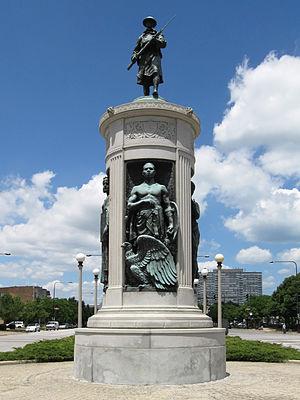
Le Victory Monument, à Chicago, dans l'Illinois (Etats-Unis). This is an image of a place or building that is listed on the National Register of Historic Places in the United States. Its reference number is 86001089